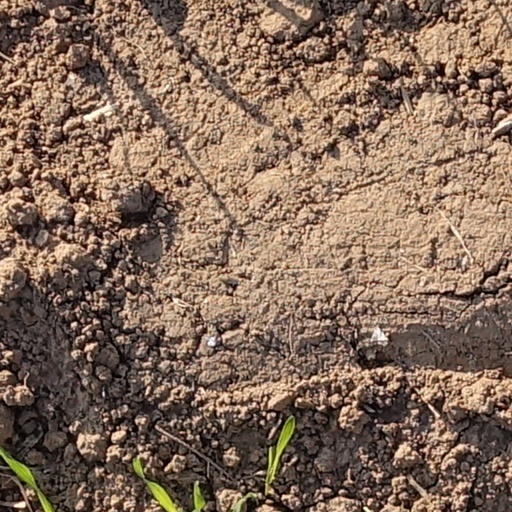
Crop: wheat